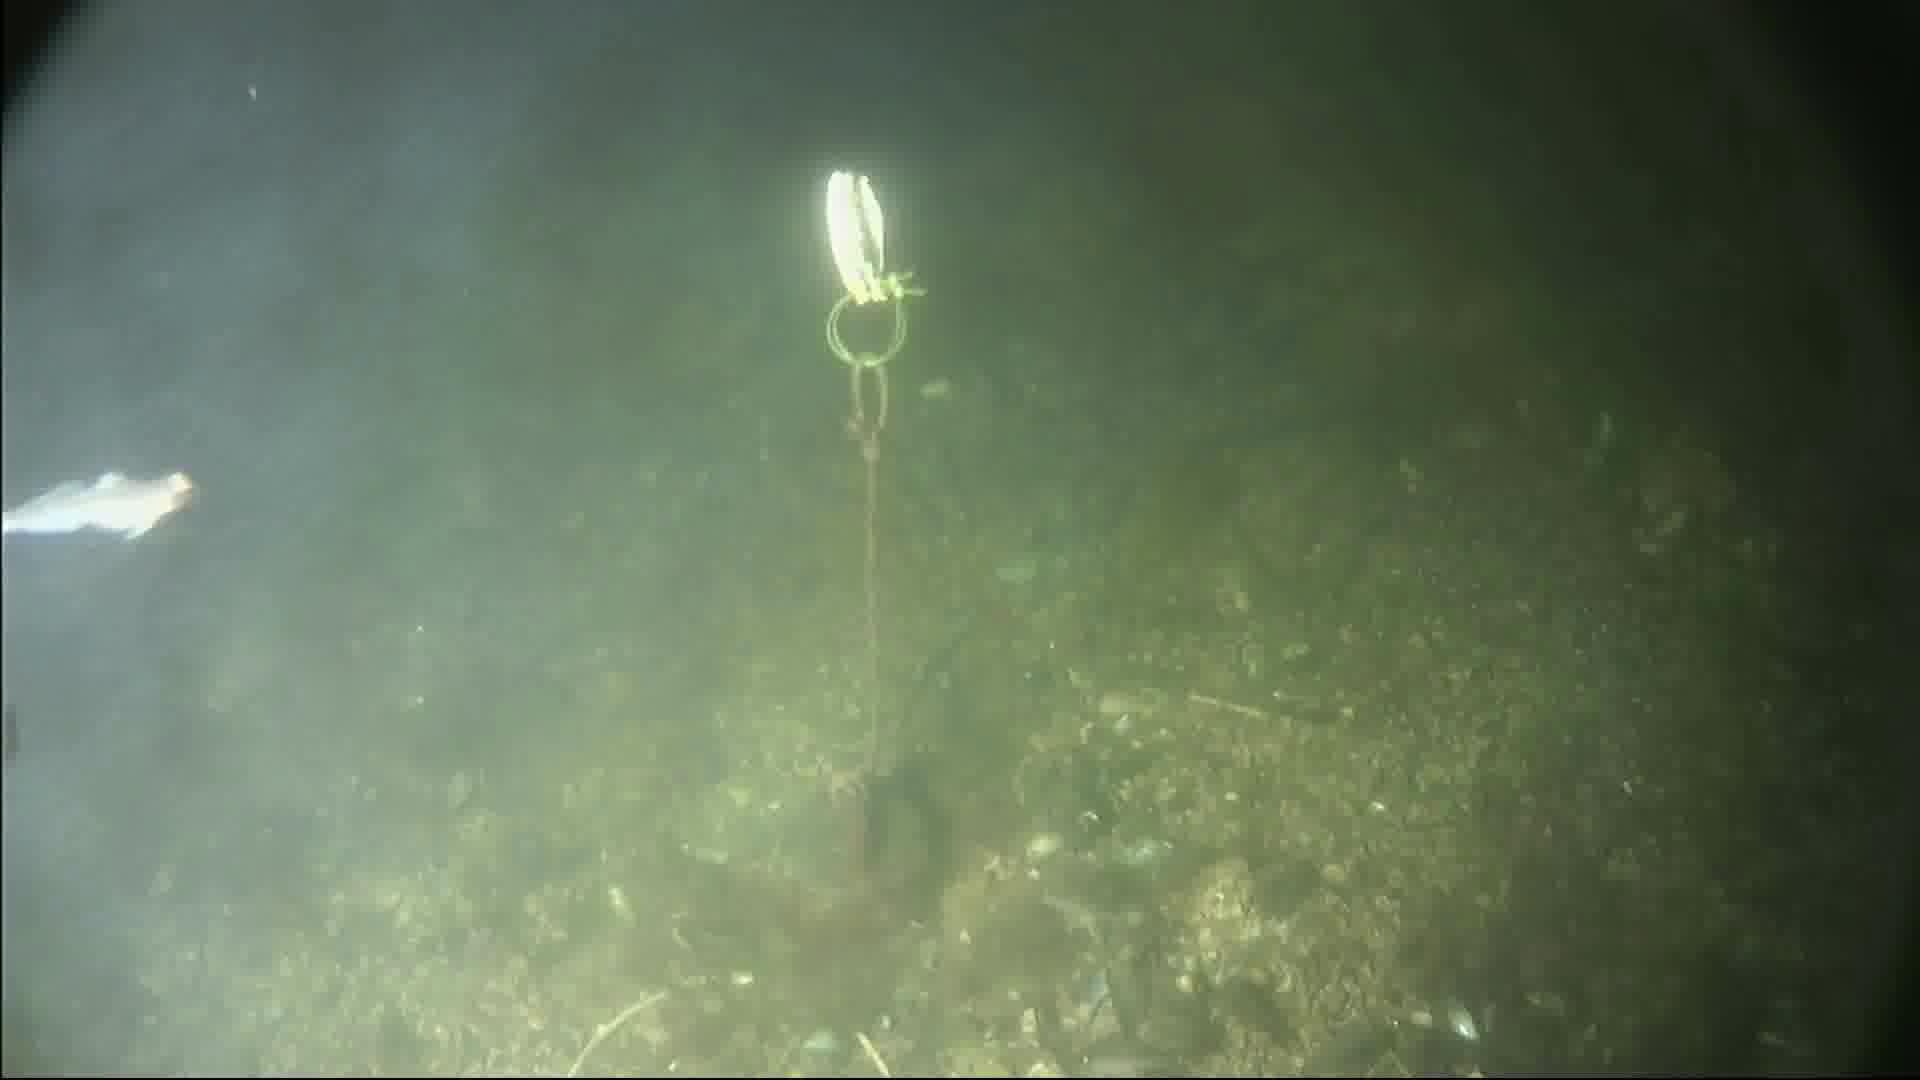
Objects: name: small_fish